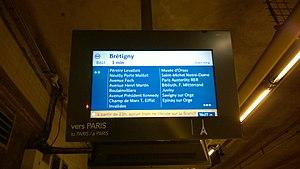
Sur la voie vers l'Essonne, un écran infogare-LCD.
La ligne C du RER d'Île-de-France, plus souvent simplement nommée RER C, est une ligne du réseau express régional d'Île-de-France qui traverse l'agglomération parisienne, avec de nombreux embranchements. Elle relie à l'ouest Pontoise, Versailles-Château-Rive-Gauche et Saint-Quentin-en-Yvelines d'une part, et au sud Massy - Palaiseau, Dourdan et Saint-Martin-d'Étampes, ainsi que Versailles-Chantiers par un tracé quasi circulaire, en passant par le cœur de Paris.